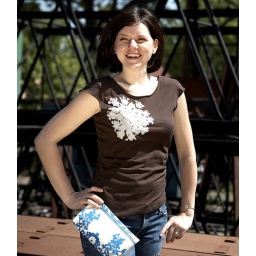
white print on brown boat neck in front, scoop neck back